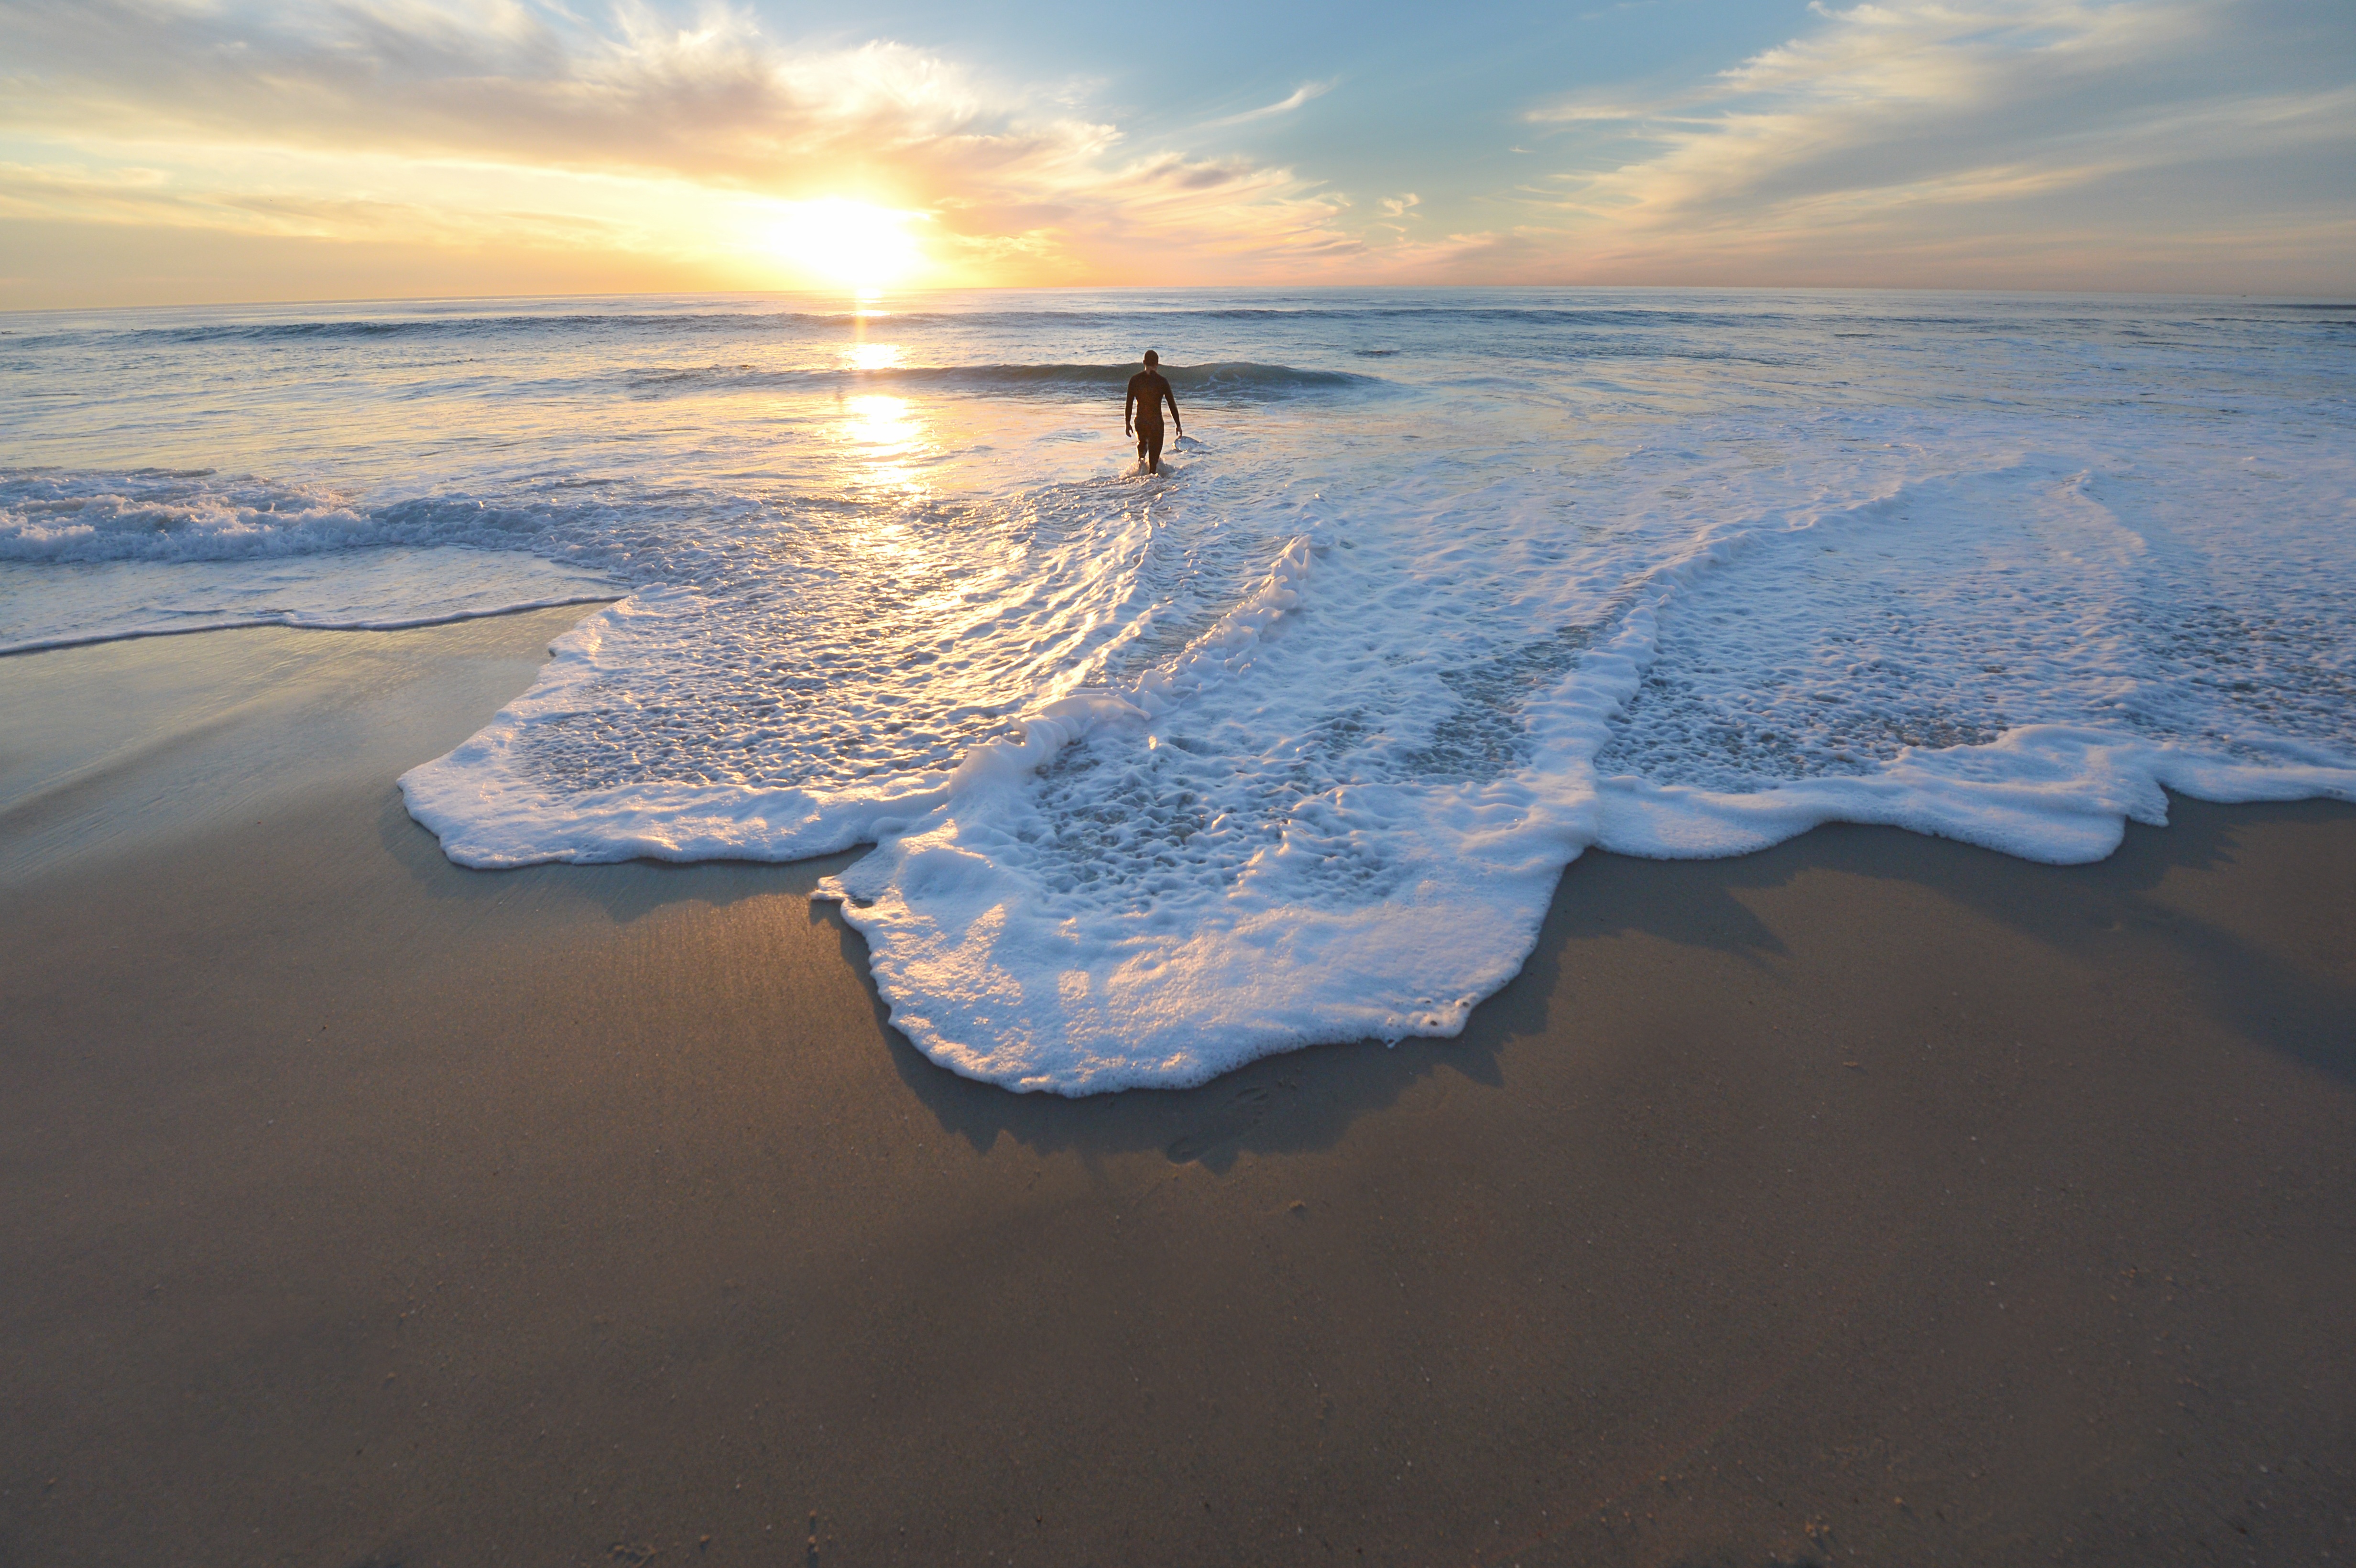
beach, sea, coast, water, sand, ocean, horizon, cloud, sunrise, sunset, sunlight, morning, shore, wave, dawn, dusk, ice, reflection, bay, arctic, body of water, arctic ocean, natural environment, wind wave